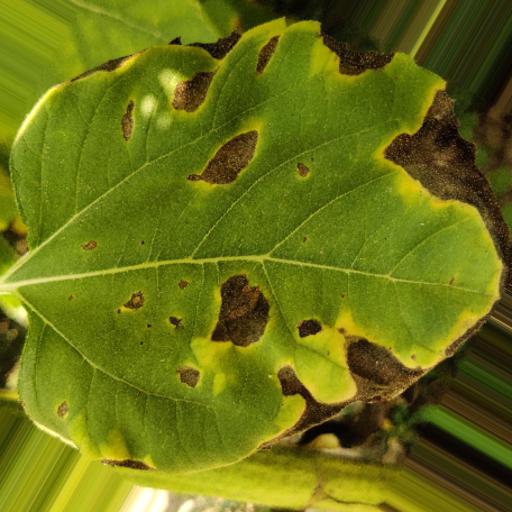
Label: Leaf_scars